Donovan McNabb

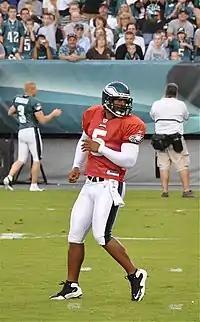
McNabb playing a scrimmage with the Eagles, August 2009

In the season opener, McNabb led the Eagles to a 38–10 win over the Carolina Panthers. He completed 10 of his 18 passes for a total of 79 yards and two touchdowns. However, Andy Reid said the following Monday that McNabb broke a rib while rushing for a touchdown in the third quarter. The Eagles were hopeful McNabb would start in the week-2 game against the New Orleans Saints, but he was kept on the sidelines in both weeks 2 and 3. Kevin Kolb replaced him, and the Eagles lost to the Saints, but beat the Kansas City Chiefs the next week. Following the Eagles bye week in week 4, McNabb returned in the week-5 game against the Tampa Bay Buccaneers, completing 16 of his 21 attempts for 264 yards and three touchdowns and being responsible for 210 of the 219 yards that the Eagles offense managed in total in the first half.